Touchardia latifolia

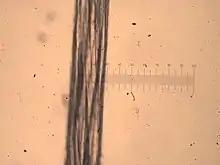

Native Hawaiians cultivated olonā for cordage, and it was considered one of the finest grades of fibers. Its intertwining strands makes it one of the strongest natural fibers on earth. Olonā was used extensively in Hawaiian weaponry: as cordage on the wrist loop of pāhoa (daggers); for fastening shark teeth on the heads of leiomano; and as the cord in "tripping weapons", such as the pīkoi. Olonā was also used for fishing nets and carrying baskets called kōkō. The fine cordage was once sought by many people around the world, like climbers and sailors, because of its incomparable strength and durability. Olonā was typically cultivated near an upland stream area which was used to soak the newly harvested fibers between 24 and 72 hours before placing it on long board and using a scraper (sometimes made out of shell or turtle) to remove the excess outer bark. Once the olonā was prepared and dry, there was so much fiber in the bark that it peels off in sheets of ribbon. The outer bark of olonā was typically stripped in the uplands and hung around necks as lei.